John Copley (artist)

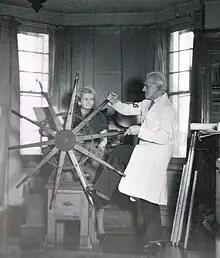
John Copley and wife Ethel, c.1930s

Copley was born in Manchester in 1875. He studied art at the Manchester School of Art and the Royal Academy. He spent ten years in Italy before moving to London. In 1909 Copley and Joseph Pennell started the Senefelder Club to publicise and promote lithography as an artistic medium. Copley was honorary secretary of the club until 1916. During this time he met the French-English artist Ethel Léontine Gabain and the couple married in June 1913.